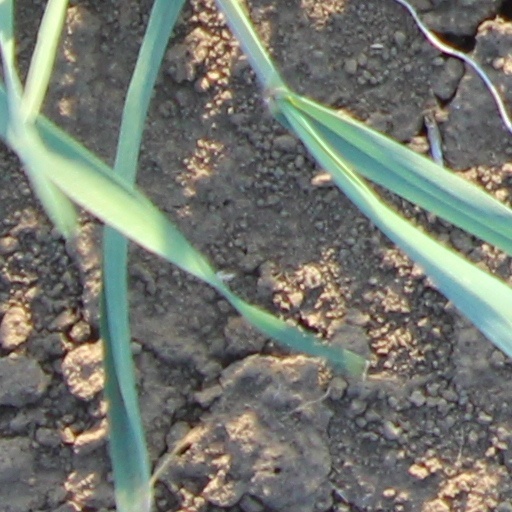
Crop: wheat